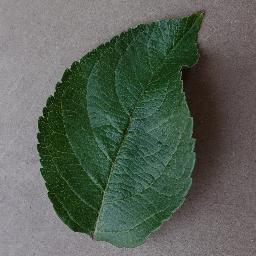
Label: Apple___healthy